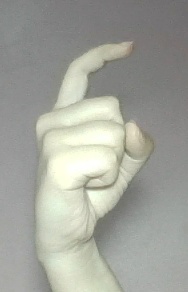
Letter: ra